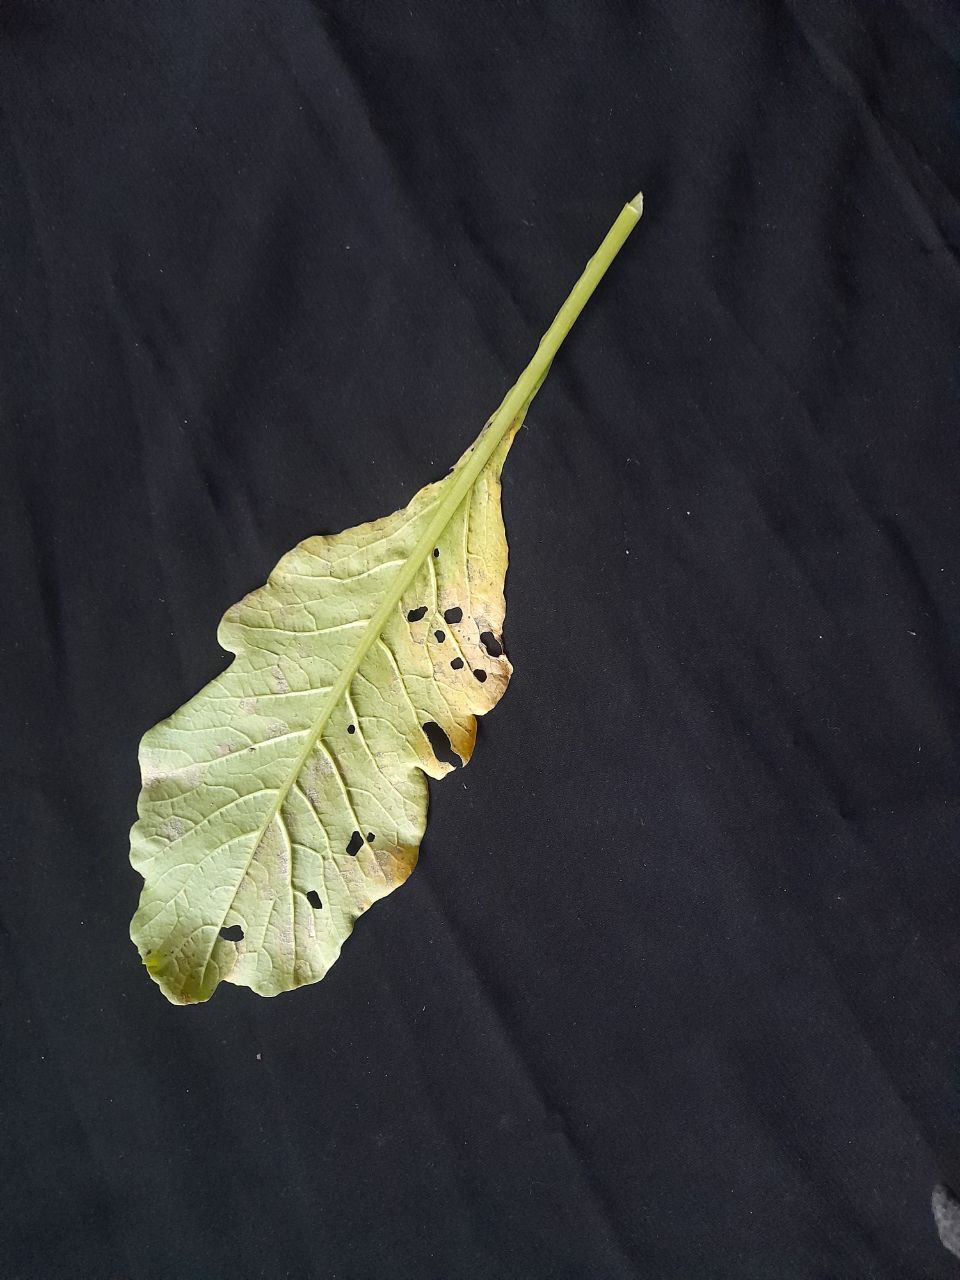
Label: flea beetle